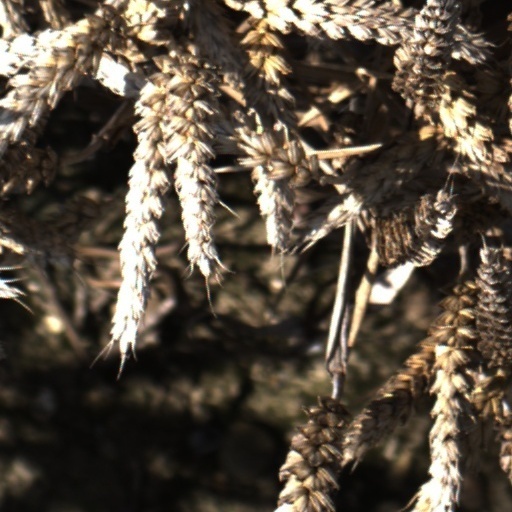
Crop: wheat